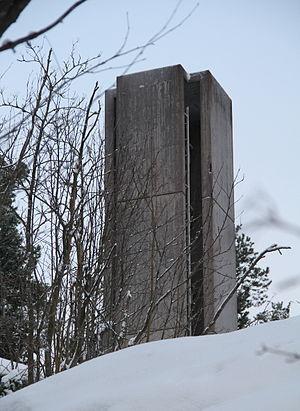
L'église de Kaivoksela était située dans le quartier Kaivoksela à Vantaa en Finlande.